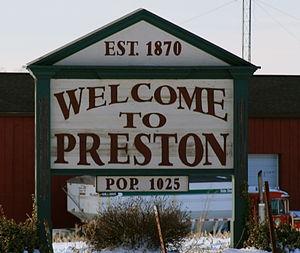
Preston est une ville du comté de Jackson dans l’Iowa.